Marc-André Fleury

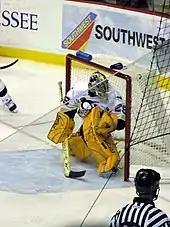
Marc-André Fleury in net in January 2006

As NHL play was postponed due to the labour dispute, Fleury continued to play with Wilkes-Barre/Scranton in 2004–05, where he posted a 26–19–4 record, a 2.52 GAA and a .901 save percentage. When NHL play resumed in 2005–06, Fleury started the season once more in the minors, but was quickly called up by Pittsburgh for a game against the Buffalo Sabres on October 10 to replace an injured Jocelyn Thibault. He continued to play between Wilkes-Barre/Scranton and Pittsburgh until November 28, after which he remained with Pittsburgh. With the Penguins finishing last in the Eastern Conference and allowing a league-worst 316 goals, Fleury recorded a 3.25 GAA and a .898 save percentage. Competing for time with Sébastien Caron and Jocelyn Thibault, Fleury emerged as the Penguins' starting goalie.